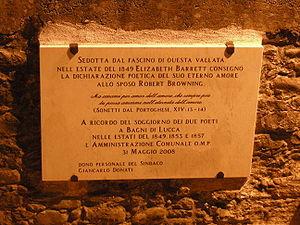
Robert Browning, né à Camberwell, Surrey, le 7 mai 1812 et mort à Venise le 12 décembre 1889, est un poète et dramaturge britannique, reconnu comme l'un des deux plus grands créateurs poétiques de l'Angleterre victorienne, l'égal, quoique dans un style tout différent, de Tennyson.